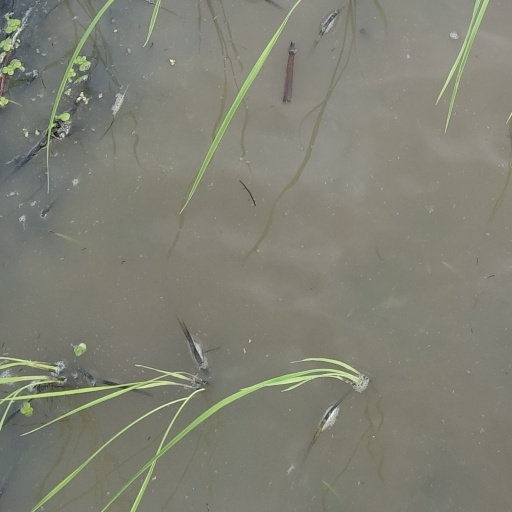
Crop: rice